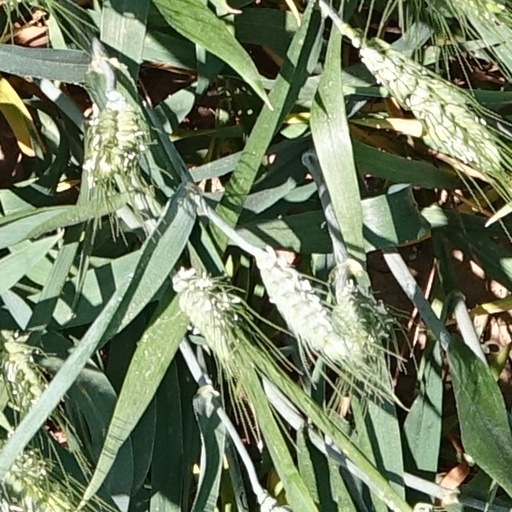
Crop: wheat